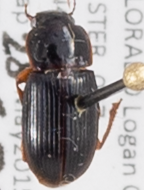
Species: Harpalus desertus
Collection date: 2015-05-28
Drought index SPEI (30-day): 2.09
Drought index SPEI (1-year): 1.594
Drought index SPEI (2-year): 1.082